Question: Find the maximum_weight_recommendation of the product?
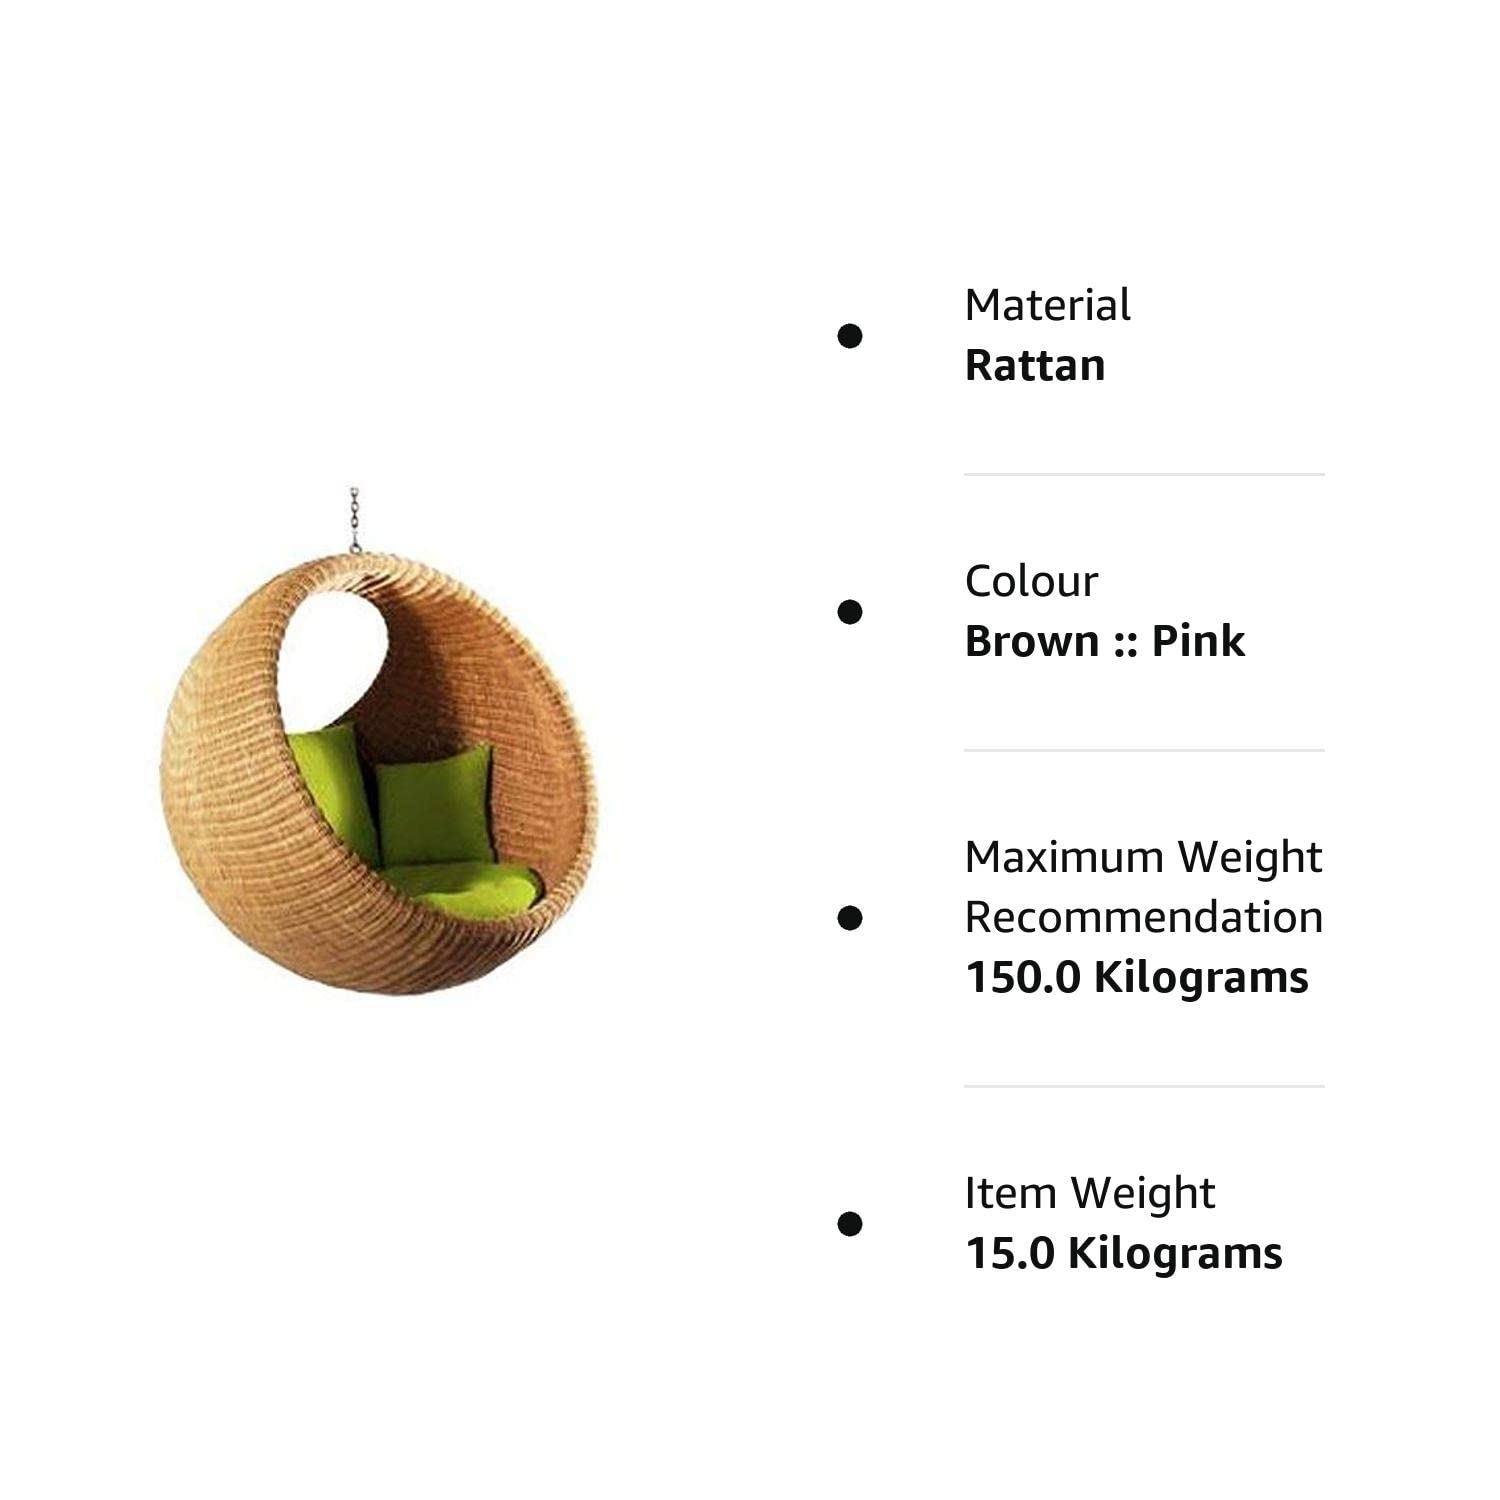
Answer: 150 kilogram